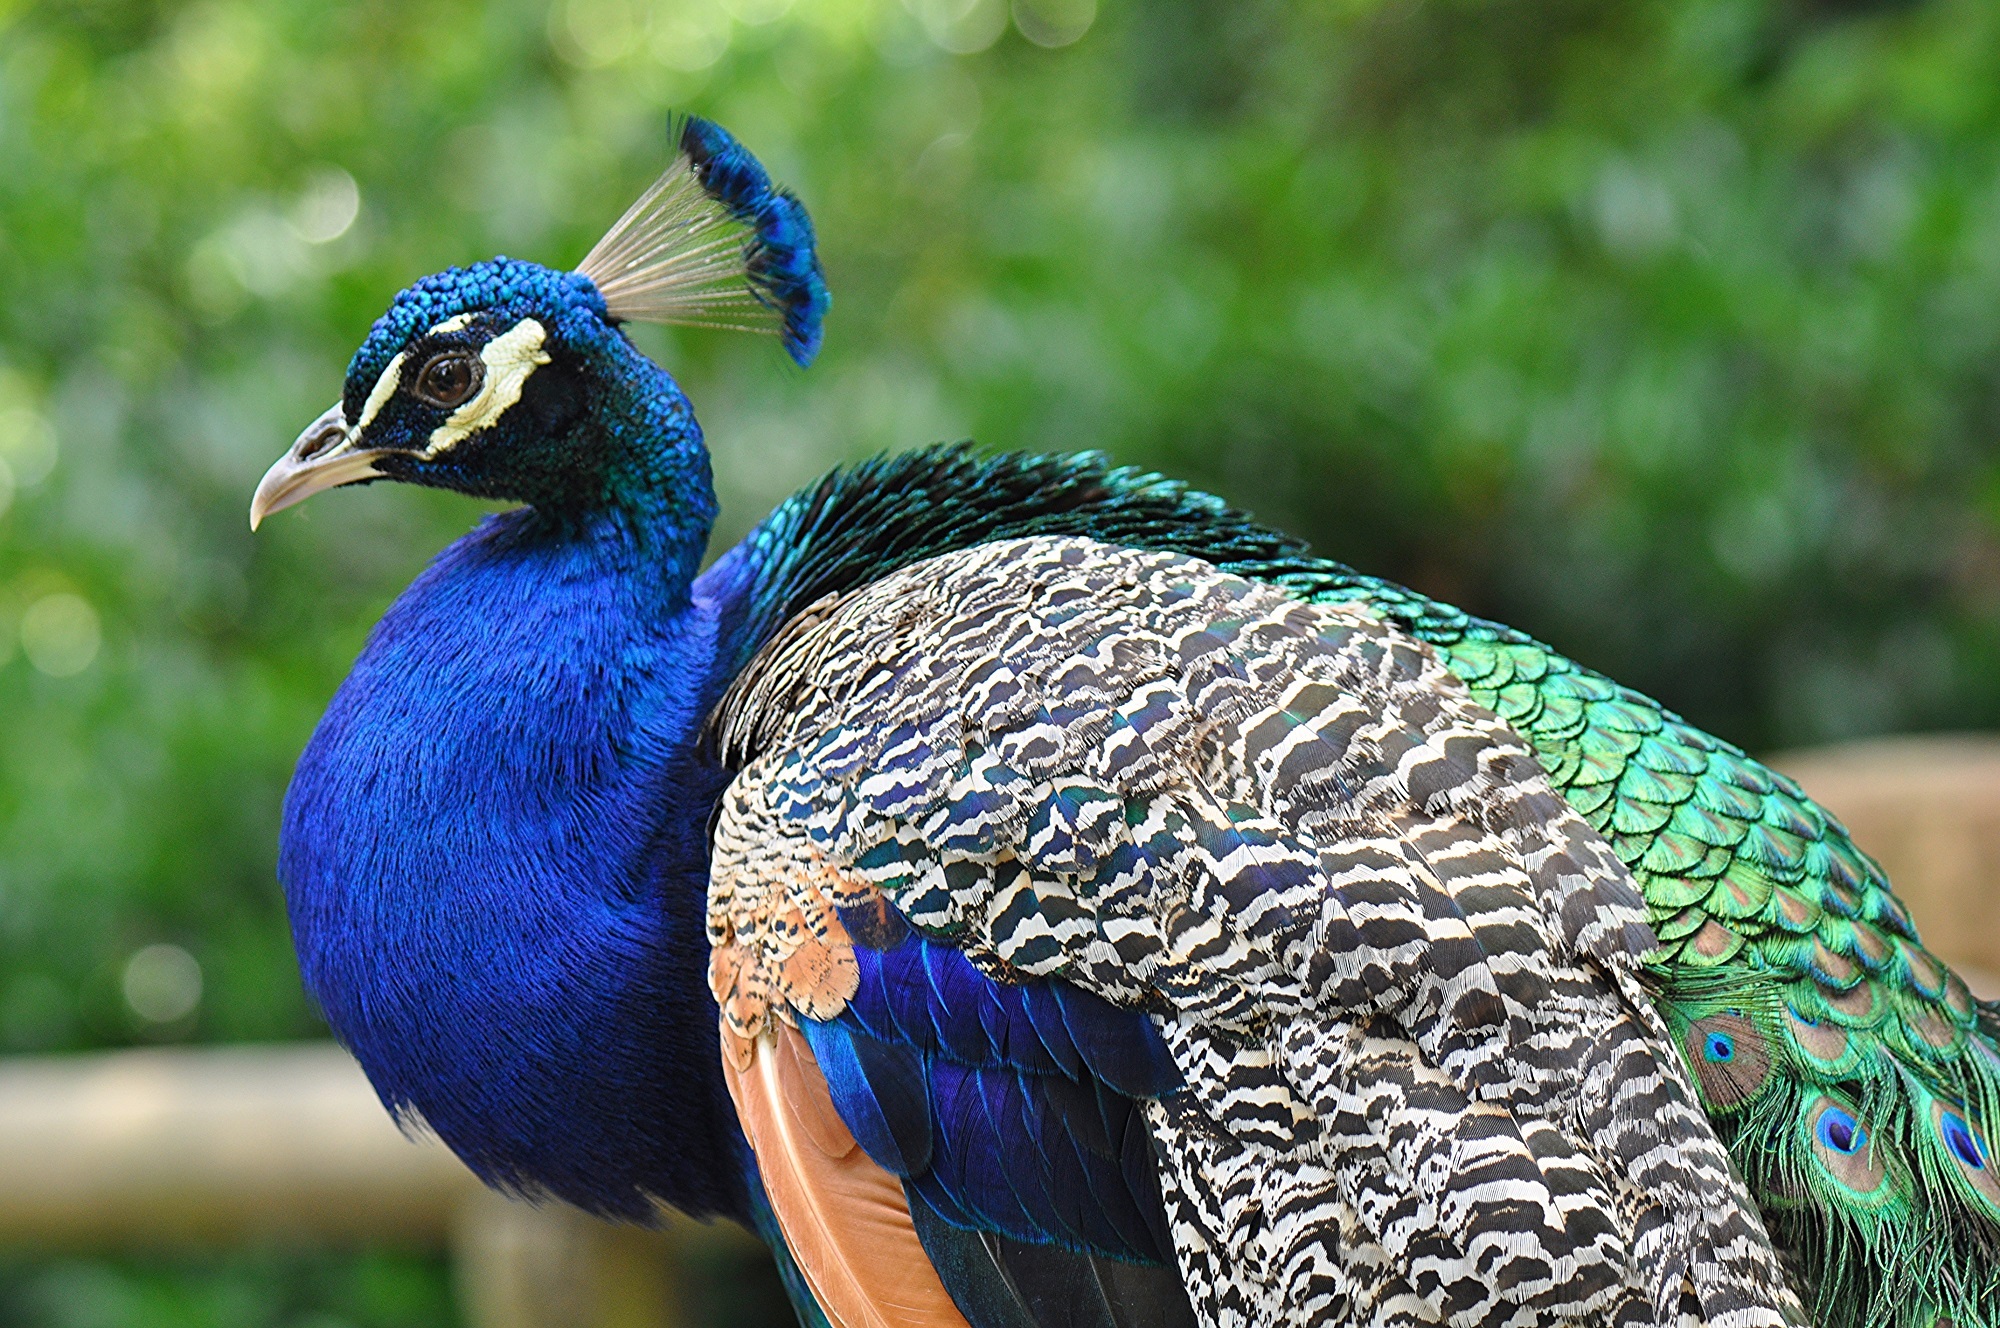
nature, bird, wing, profile, looking, wildlife, standing, green, beak, color, blue, colorful, feather, fowl, fauna, peacock, plumage, outdoors, turquoise, neck, eye, vertebrate, peafowl, vibrant